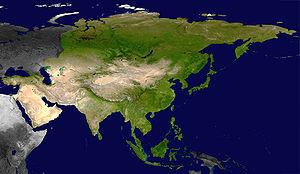
L'Asie, située presque exclusivement dans l'hémisphère nord, à l'est de l'Eurasie, est le plus grand des sept continents de la planète, avec 43 810 582 km², soit 8,6 % de la surface du globe et 29,4 % de la surface des terres.
L'Église adventiste du septième jour est une organisation religieuse internationale du christianisme protestant. Selon Adherents.com, c’est la douzième plus grande organisation religieuse dans le monde, la sixième de par son expansion internationale et la deuxième organisation religieuse internationale en nombre d'adhérents. Adherents.com définit « une organisation religieuse internationale » comme étant à la fois :
L'Asie est l'un des continents ou une partie des supercontinents Eurasie ou Afro-Eurasie de la Terre. Avec 43 810 582 km² de terres et 4,3 milliards d'habitants, l'Asie est le plus grand continent et le plus peuplé. L'Asie est davantage un concept culturel qu'une entité physique homogène.